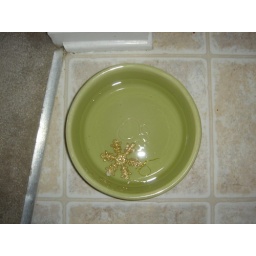
An ornament that the cats dropped in the water dish...on purpose.